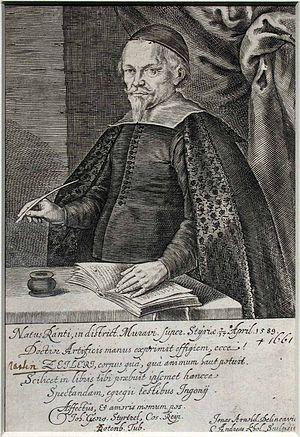
Martin Zeiller était un théologien protestant allemand.